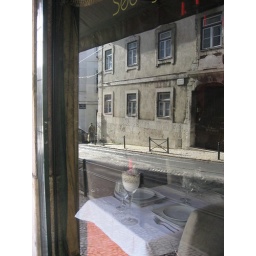
street schene reflected in restaurant window